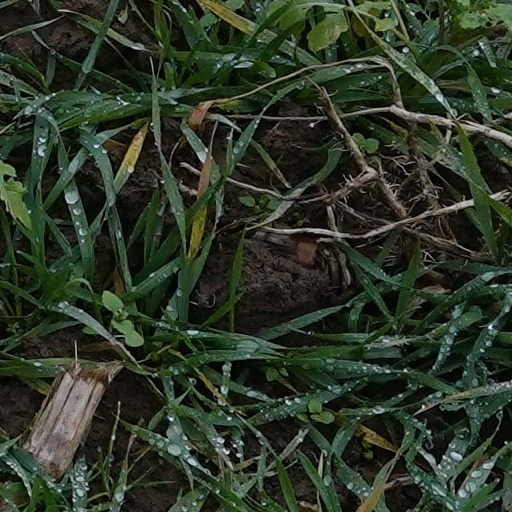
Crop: wheat